Mobile Clinic (sports)

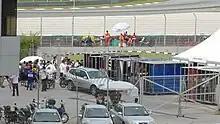
The Mobile Clinic in Sepang, (Malaysia), after the fatal accident of the Italian rider Marco Simoncelli happened in 2011

The Mobile Clinic is a medical emergency facility, created by Dr. Claudio Costa to rescue riders injured during motorcycle races. In 1976, on Costa's initiative and with funding from Gino Amisano, founder and owner of the AGV, the first vehicle specifically designed to provide rapid medical intervention to injured riders still on the track.